Piano concertos by Wolfgang Amadeus Mozart

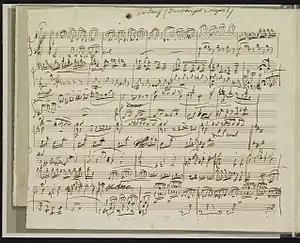
The manuscript of Brahms' cadenza to Mozart's Piano Concerto No. 20

Mozart's second movements are varied, but may be broadly seen as falling into a few main categories. Most of them are marked "Andante", but he himself marked at least the poignant F minor (K. 488) one Adagio, presumably to stress its pathetic nature rather than to dictate a particularly slow speed. Conversely, the slow movement of the sunny No. 19 in F major is marked "Allegretto", in keeping with the mood of the entire concerto. Hutchings gives the following list of movement types (slightly modified):